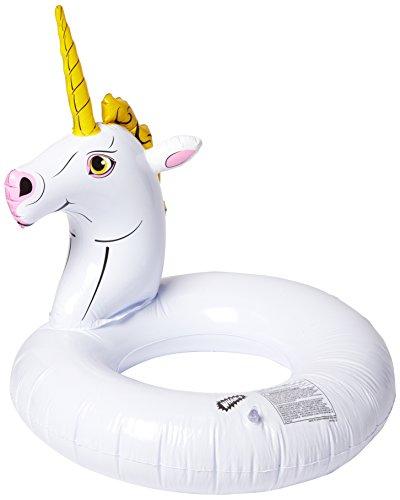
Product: Wham-O Splash Unicorn Pool Float 8.3 x 7.4 x 2.3 inches White and Yellow 1 pc
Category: Toys & Games | Sports & Outdoor Play | Pools & Water Toys | Lawn Water Slides
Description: HAVING A POOL PARTY Turn every summer day into a unique experience with the fun and comfortable Splash Unicorn Inflatable Pool Float by Wham-O.
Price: $12.72
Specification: ProductDimensions:8.3x7.4x2.3inches|ItemWeight:1pounds|ShippingWeight:1pounds(Viewshippingratesandpolicies)|ASIN:B00YAQJTSO|Californiaresidents:ClickhereforProposition65warning|Itemmodelnumber:10075|Manufacturerrecommendedage:4monthsandup